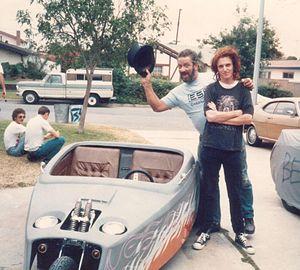
Ed "Big Daddy" Roth est un artiste, dessinateur, illustrateur, pinstriper, concepteur et constructeur de voitures customs qui a créé l'icône hot rod Rat Fink et d'autres personnages. Roth a été un personnage clé de la Kustom Kulture et du mouvement Hot Rod dans le Sud de la Californie à la fin des années 1950 et 1960.